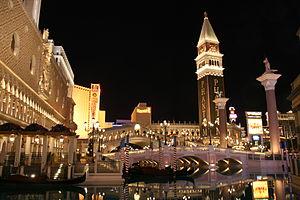
Las Vegas Sands est une compagnie de casinos situé principalement à Las Vegas, Nevada. Le groupe est majoritairement détenu par le milliardaire Sheldon Adelson.